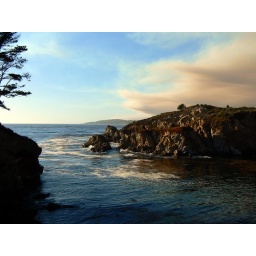
Point Lobos State ReserveWhat looks like clouds in the sky is actually smoke from the 2009 forest fire in Santa Cruz.